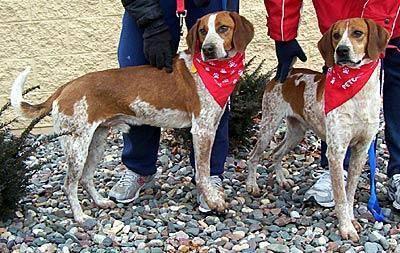
dog